Noise For Now

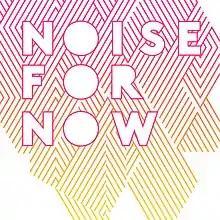

Noise For Now (stylized as NOISE FOR NOW) is a non-profit organization based in Santa Fe, New Mexico, focused on health care, reproductive justice and women's rights advocacy. The organization, co-founded in 2017 by Amelia Bauer and Samantha Kirby Yoh, works with prominent entertainers to raise awareness and financial support for these causes, and for specific health care providers, funds and education programs.